Great Gulf

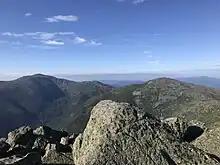
Photo taken from Mount Adams showing the Great Gulf separating it from Mount Washington (on the left).

The Great Gulf is a glacial cirque, or amphitheater-like valley head formed from a glacier by erosion, located in the White Mountains of New Hampshire. The cirque's walls are formed, from south to north, by the mountainsides of Mount Washington, Mount Clay, Mount Jefferson, Mount Adams, and Mount Madison. It is drained by the West Branch of the Peabody River.